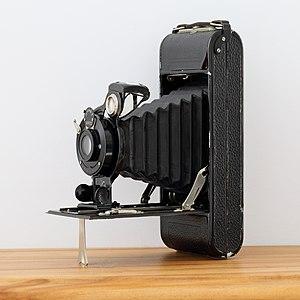
Un anastigmat, ou objectif anastigmatique, est un objectif photographique entièrement corrigé pour l'aberration sphérique, la coma et l'astigmatisme. Les premiers objectifs incluaient souvent le mot Anastigmat dans leur nom pour annoncer cette nouvelle fonctionnalité. Tous les objectifs photographiques modernes sont presque anastigmatiques.